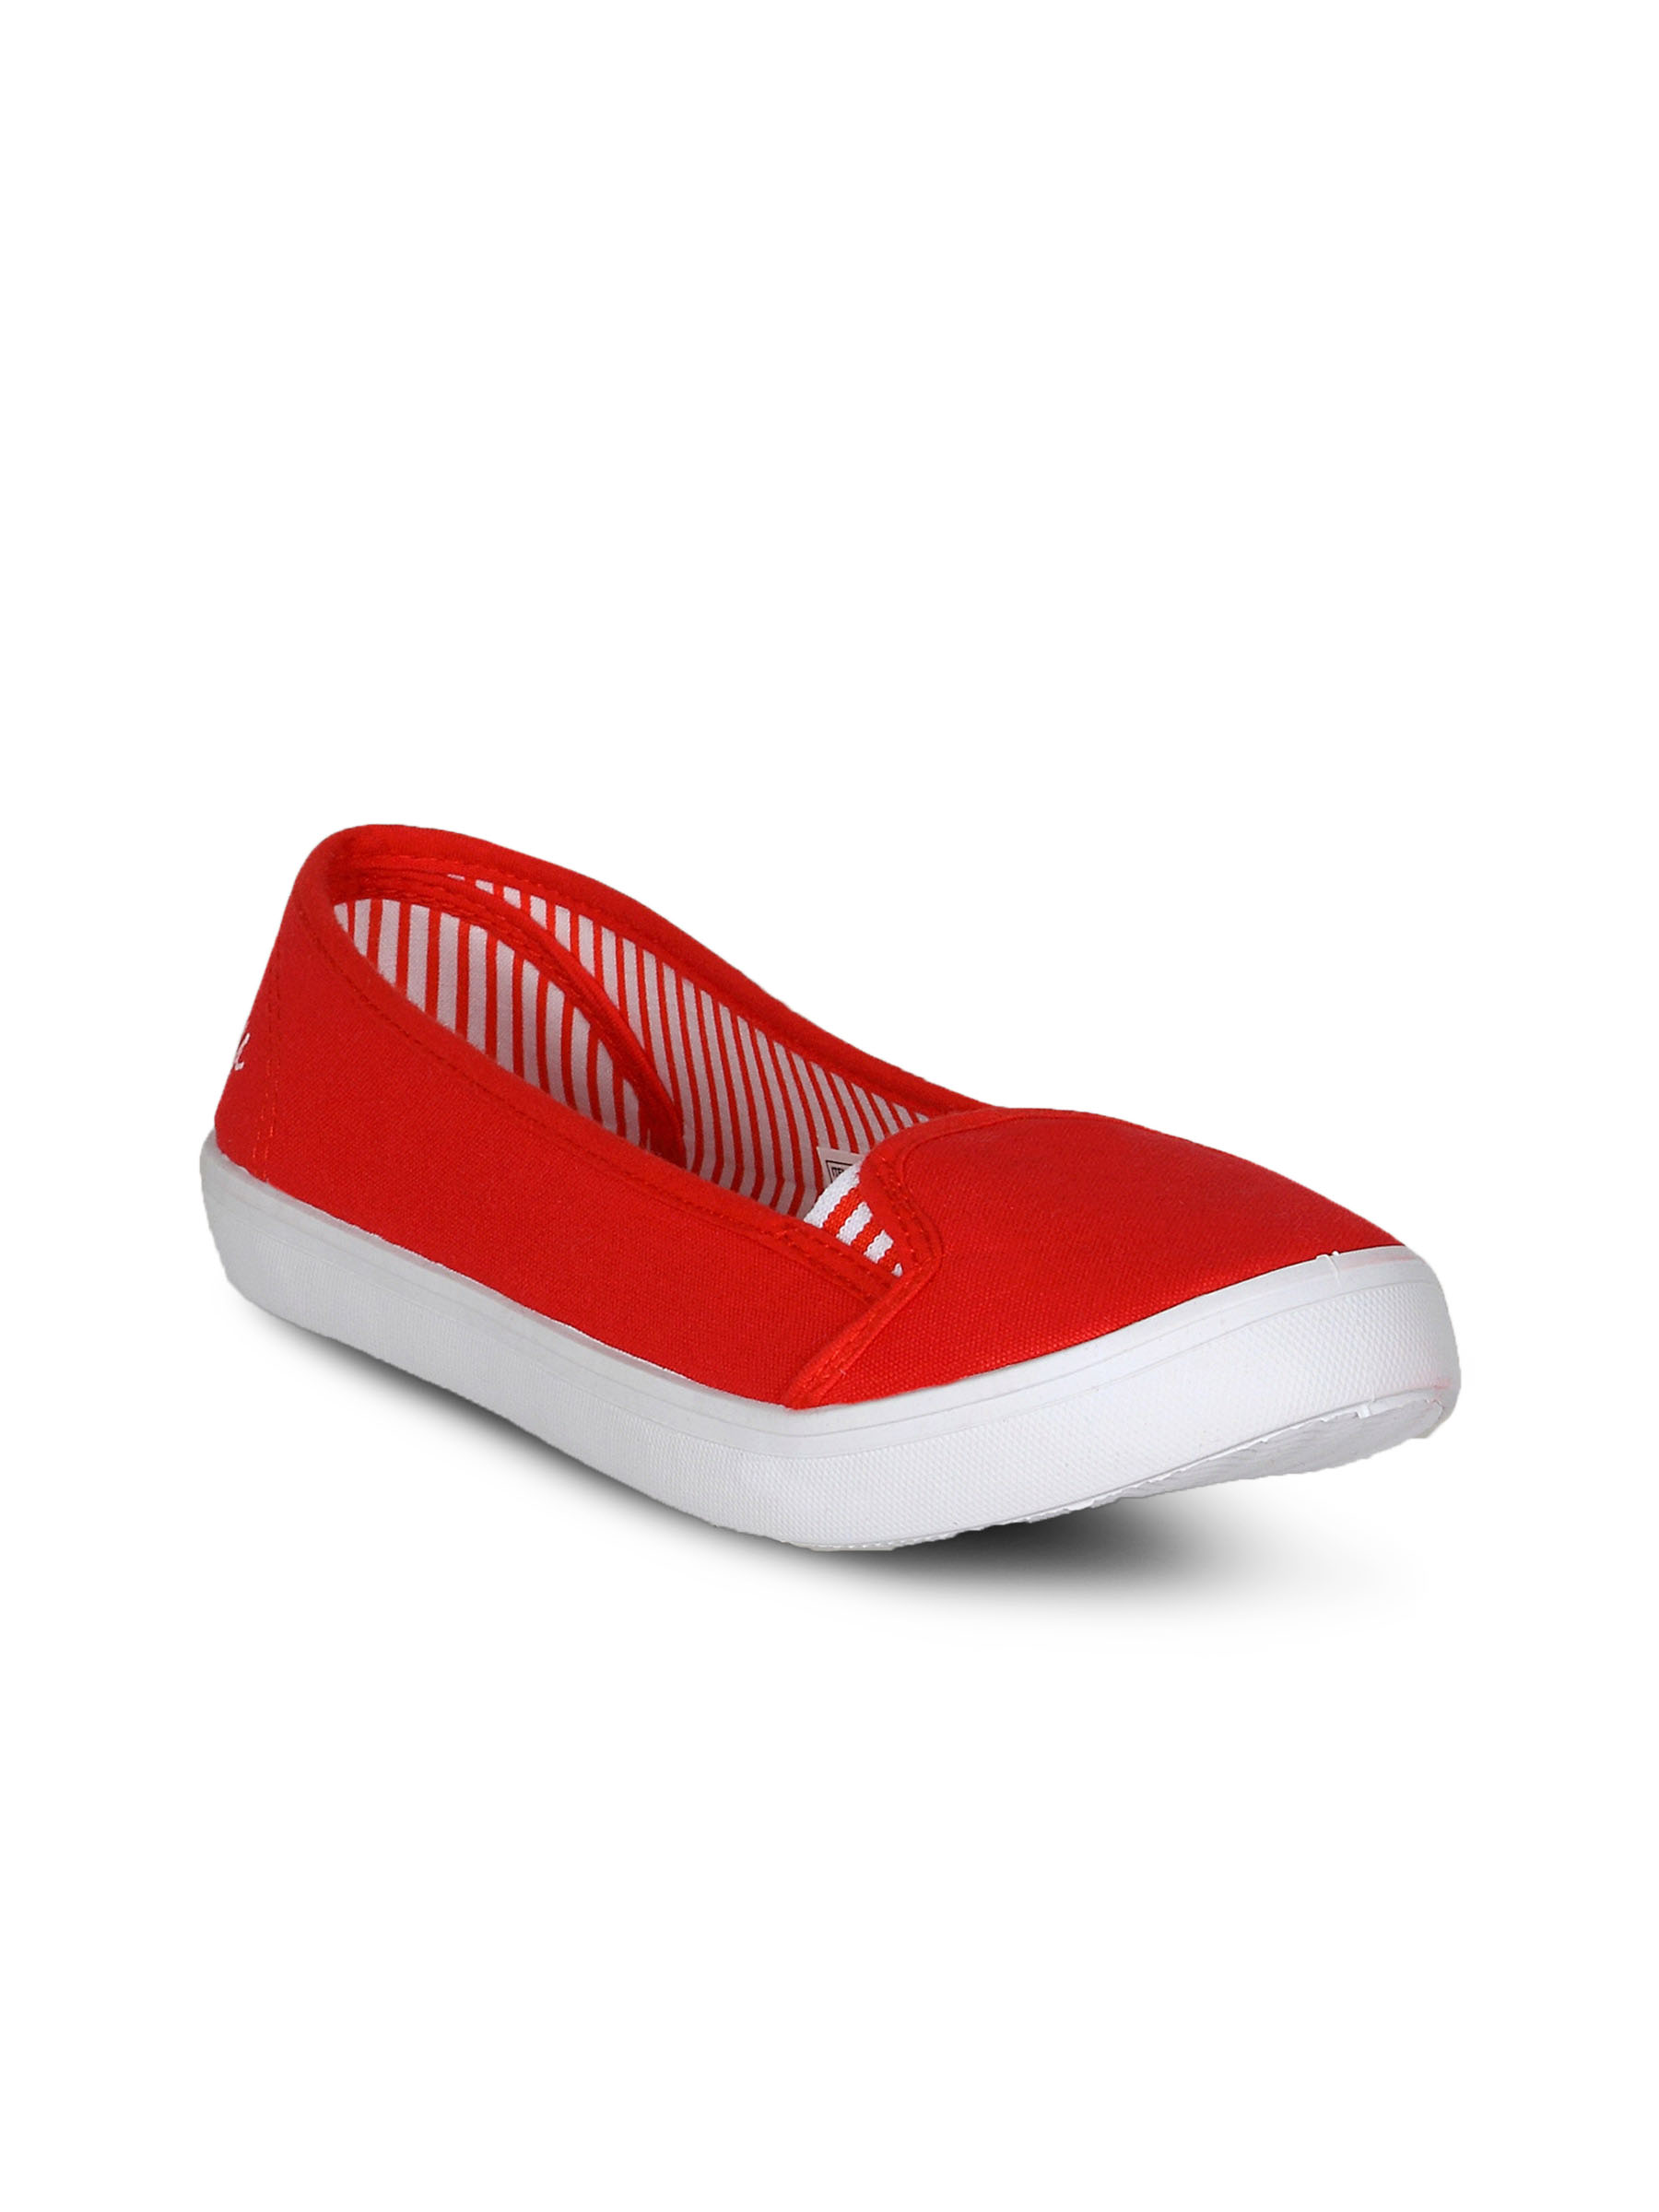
Numero Uno Women Dna Red Shoe
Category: Footwear / Shoes / Casual Shoes
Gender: Women
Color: Red
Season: Summer 2011
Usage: Casual